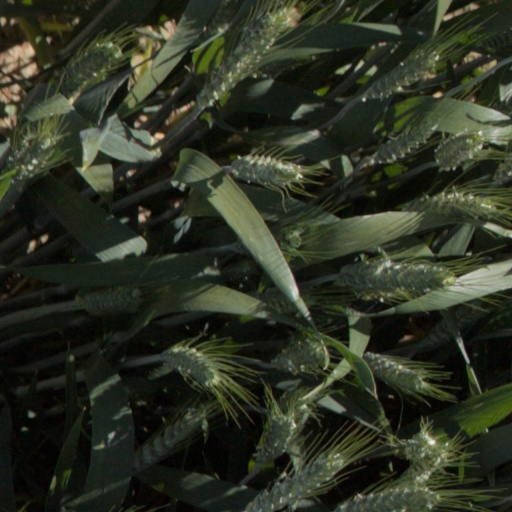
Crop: wheat